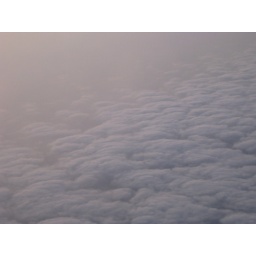
These are the clouds above the Pacific ocean. I took this picture as I was flying from Hawaii to California.